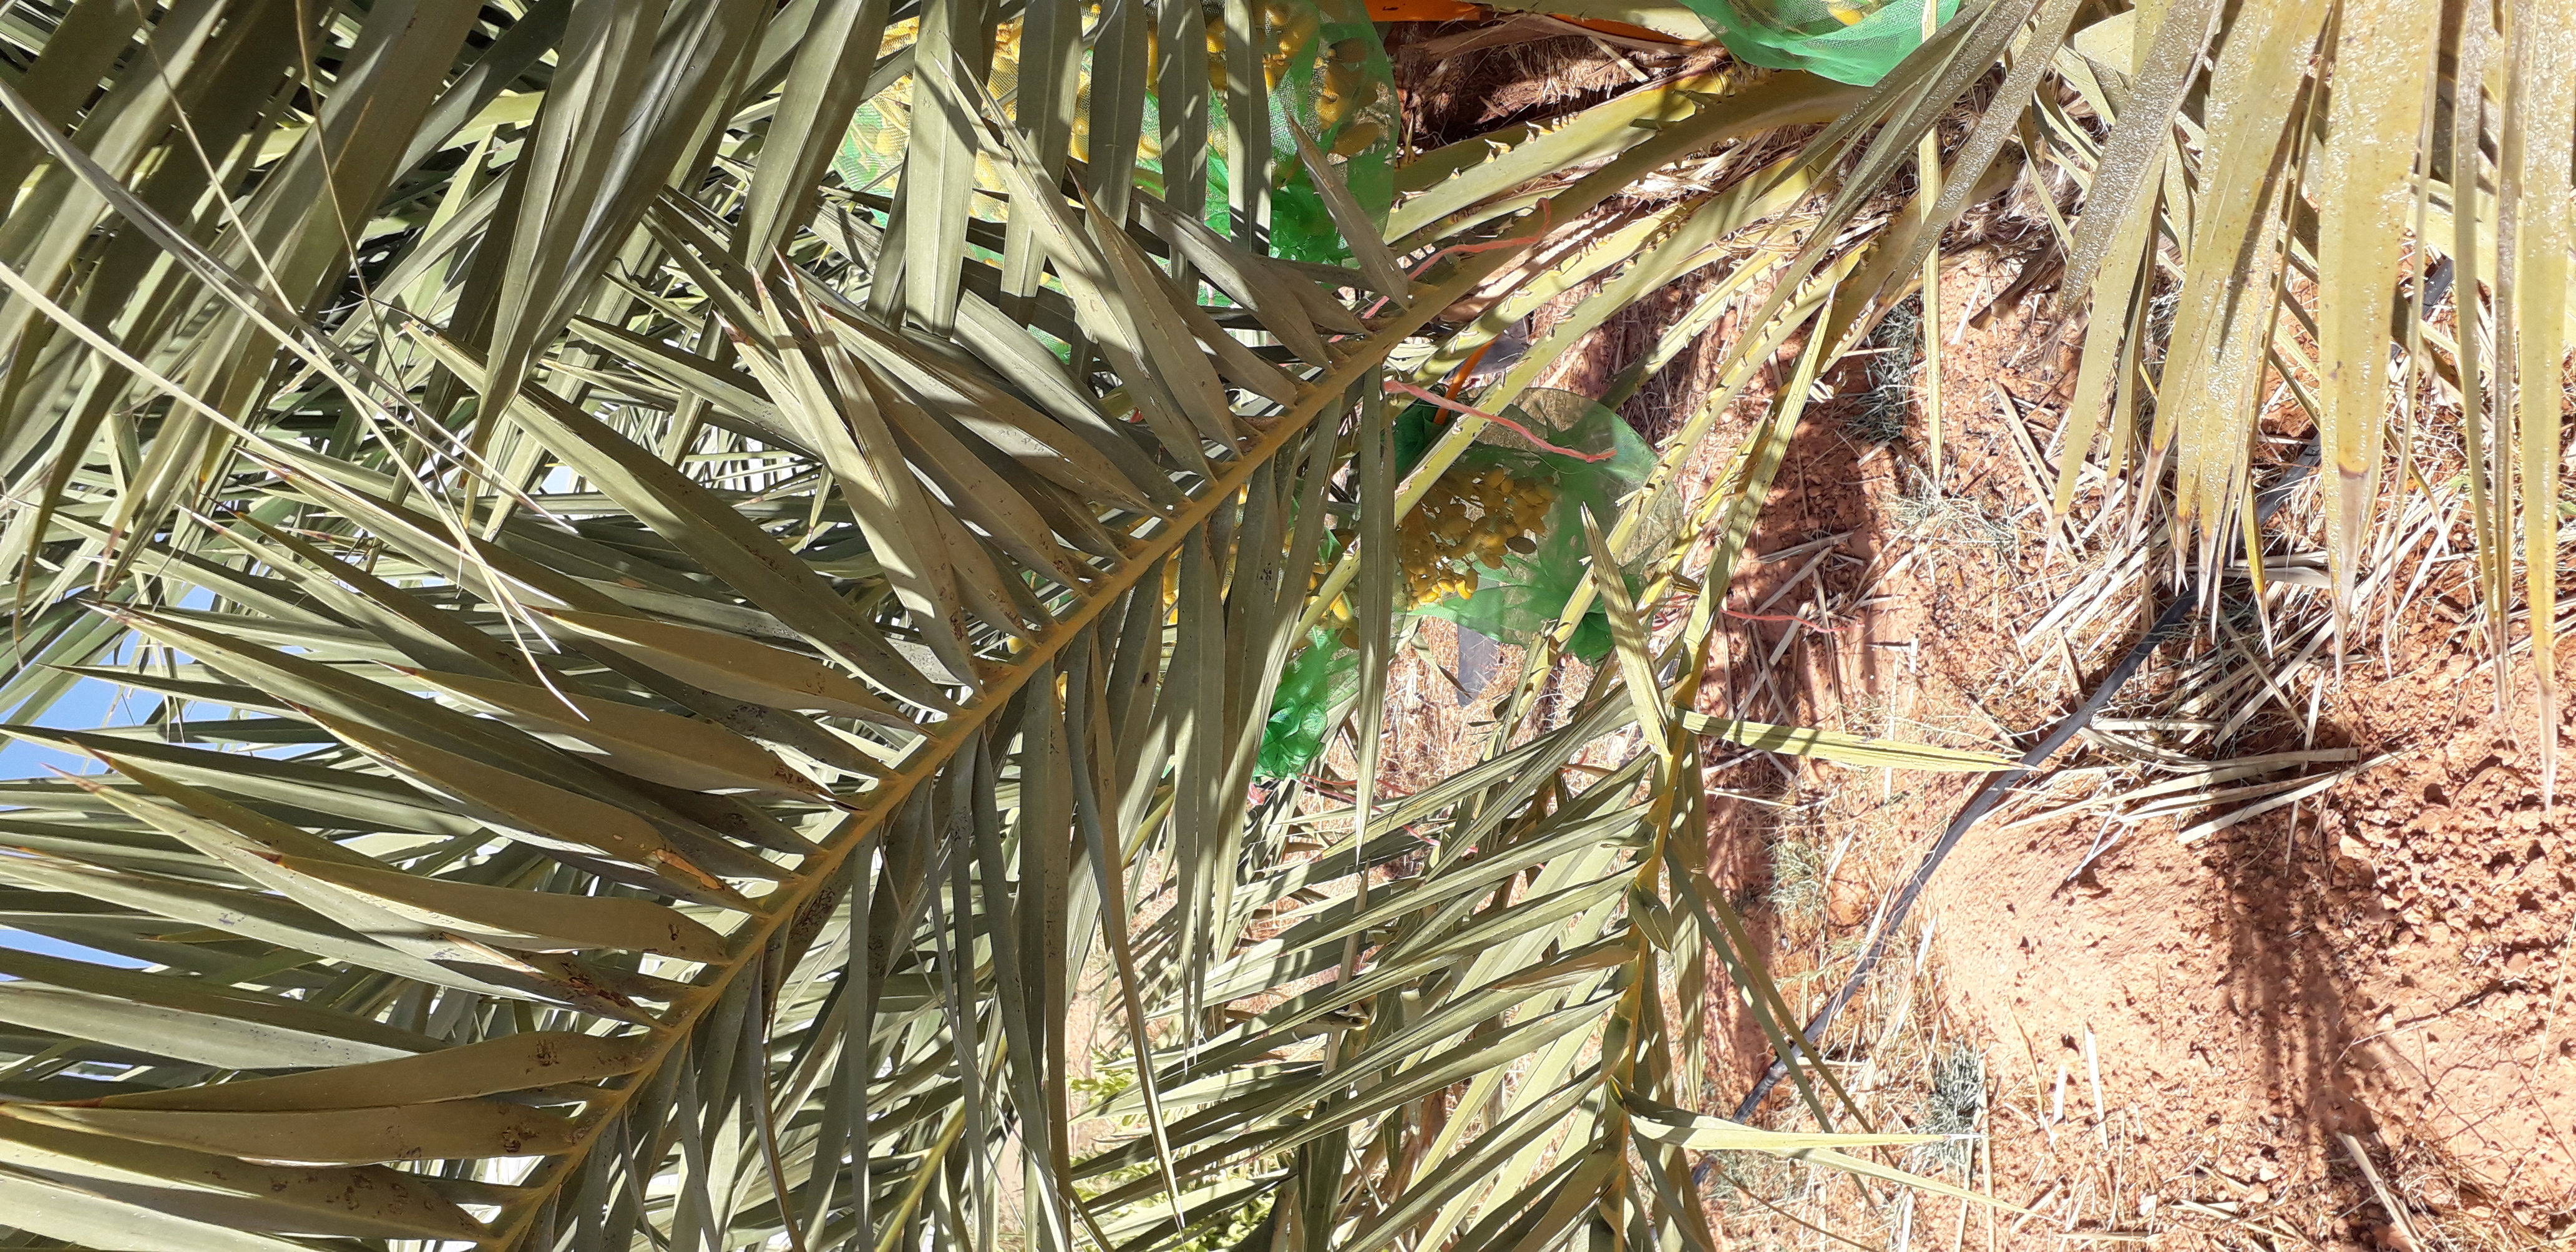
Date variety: kholt